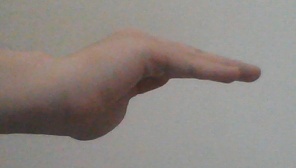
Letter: haa